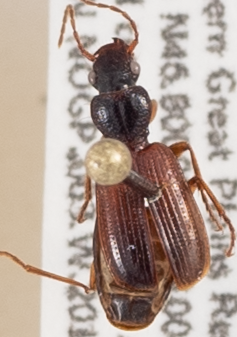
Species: Cymindis neglecta
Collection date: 2017-09-05
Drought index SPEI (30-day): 0.992
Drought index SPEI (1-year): -0.48
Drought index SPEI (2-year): -0.432